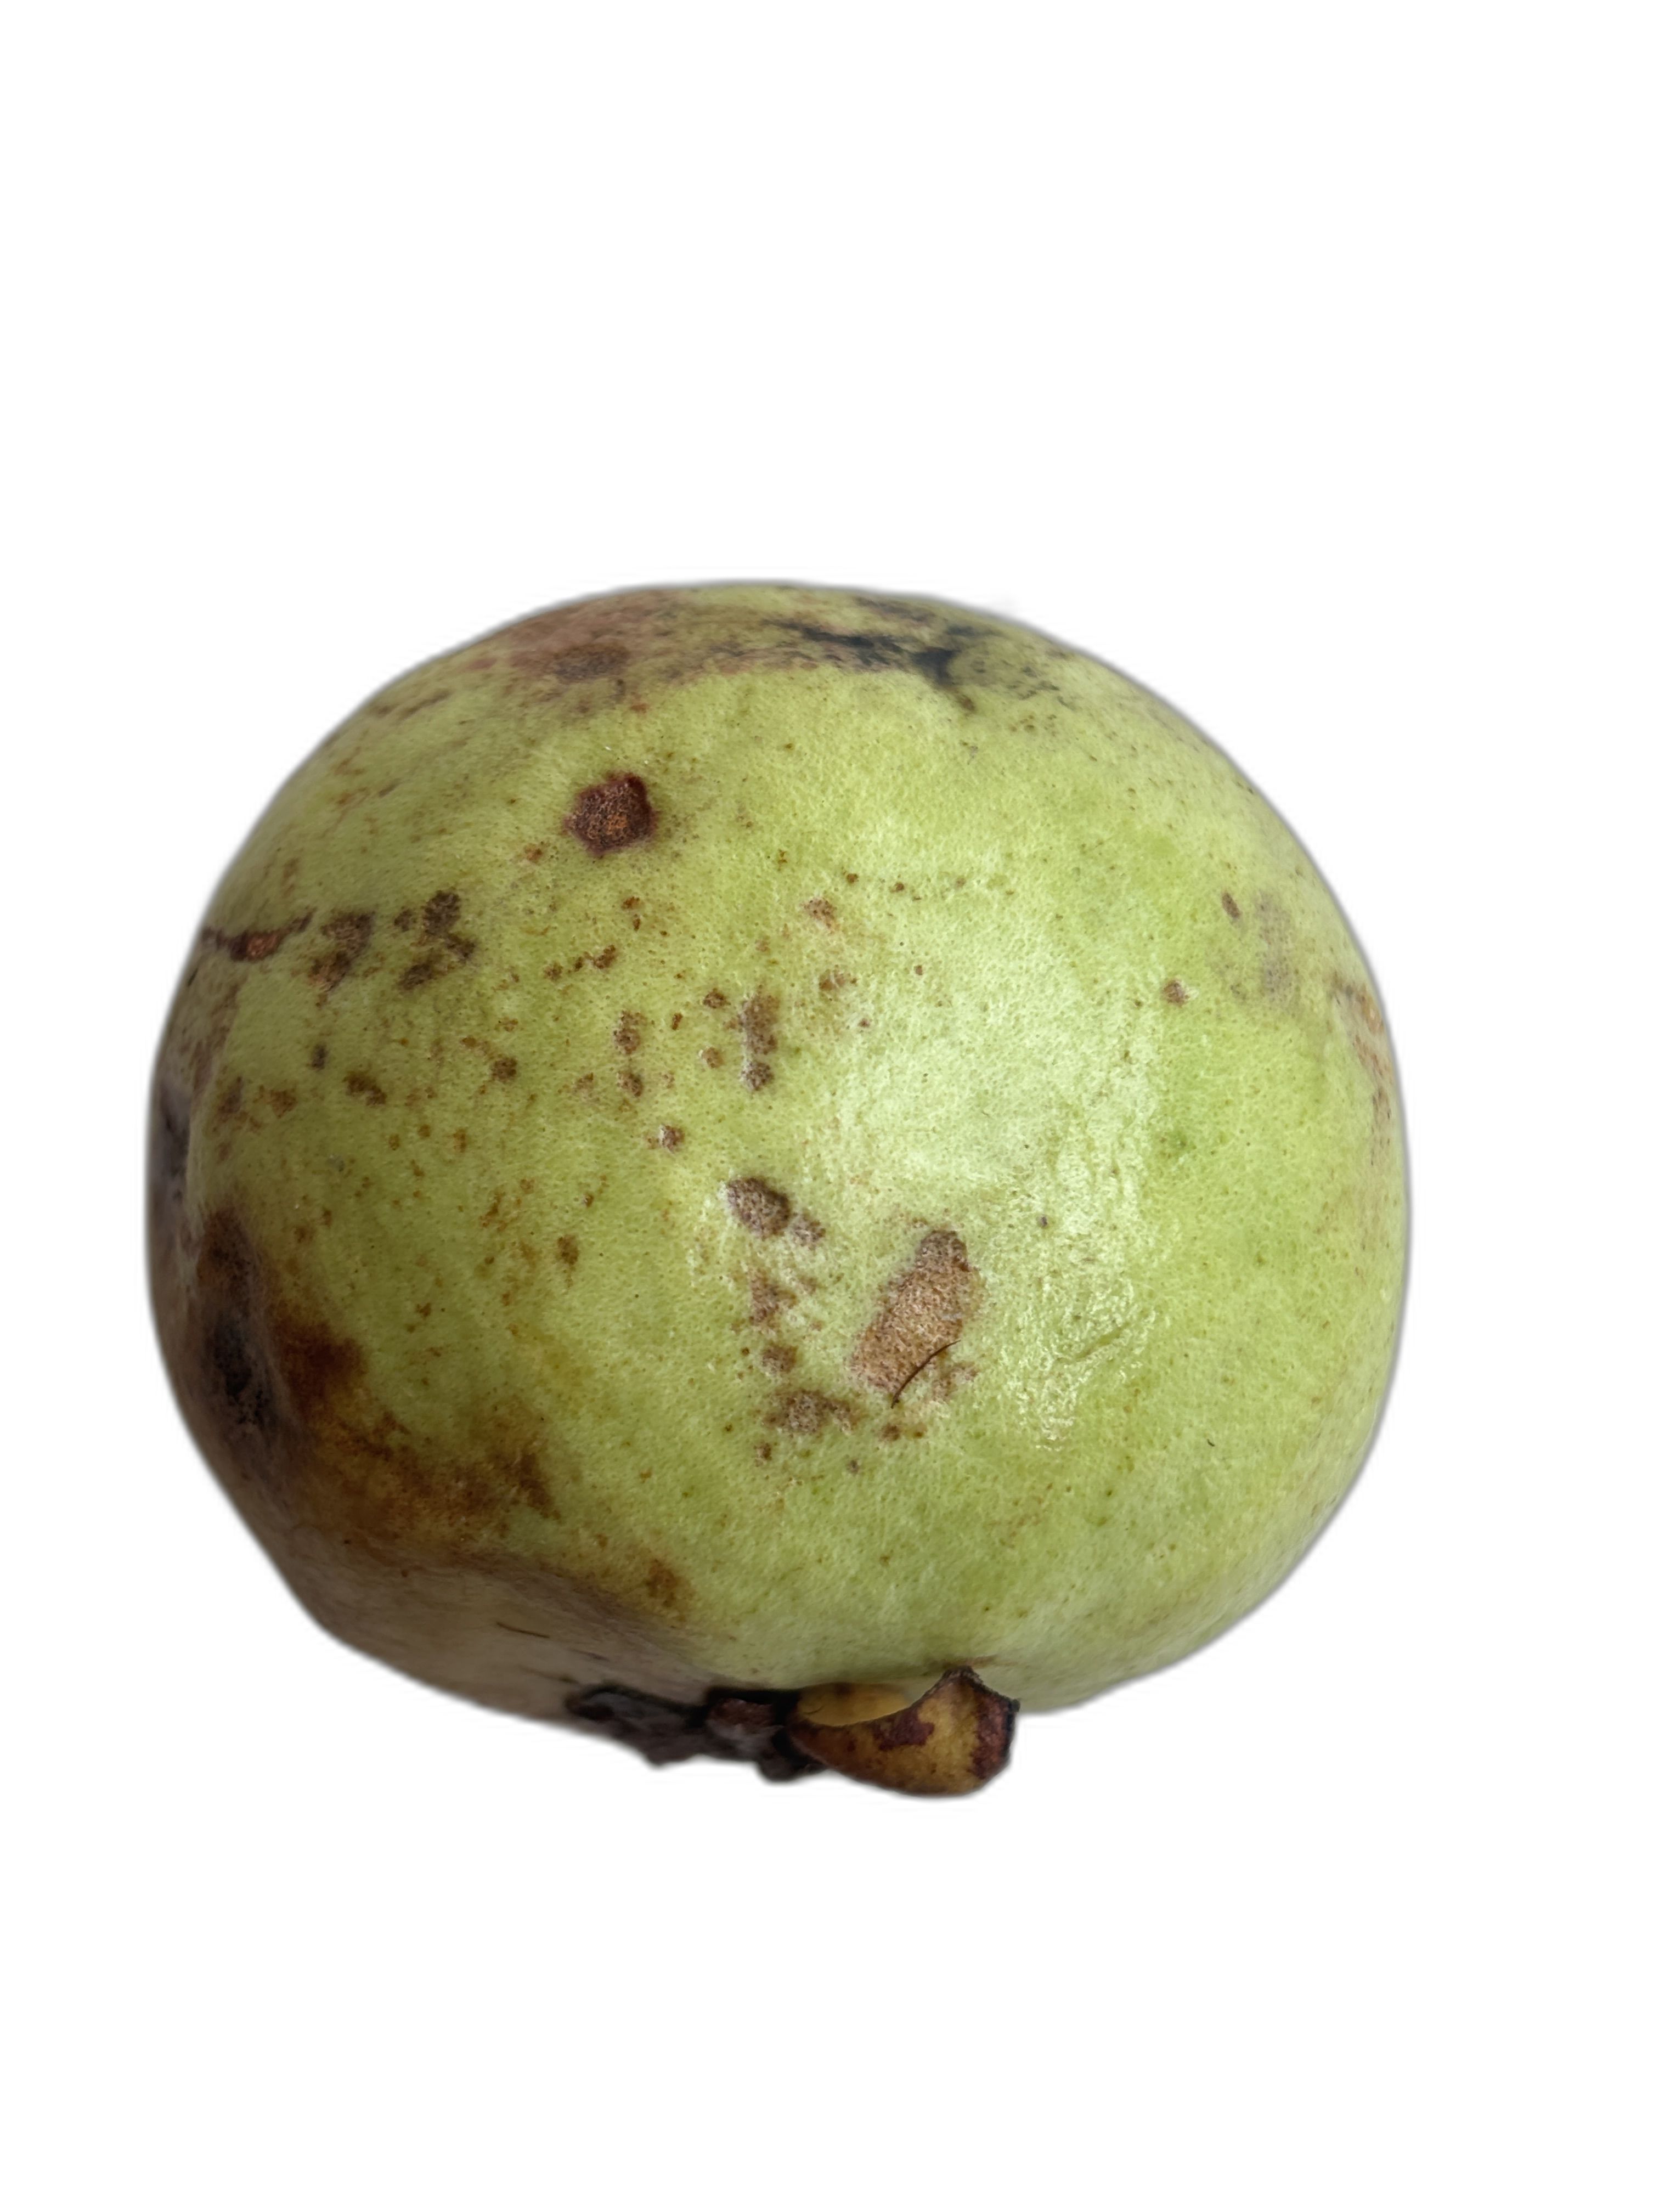
Plant part: fruit
Disease: Styler end root